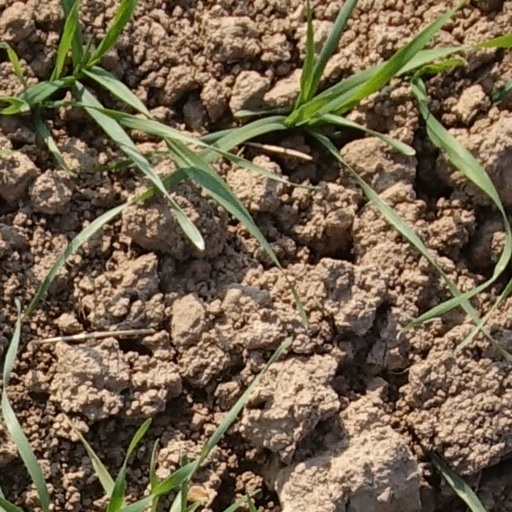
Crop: wheat